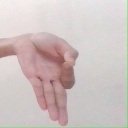
अक्षर: ज्ञ